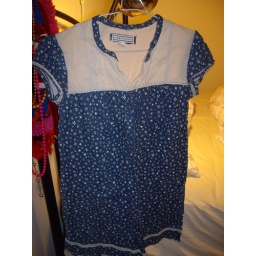
10.00 sz S Forever 21 shirt dress with little flowers all over it